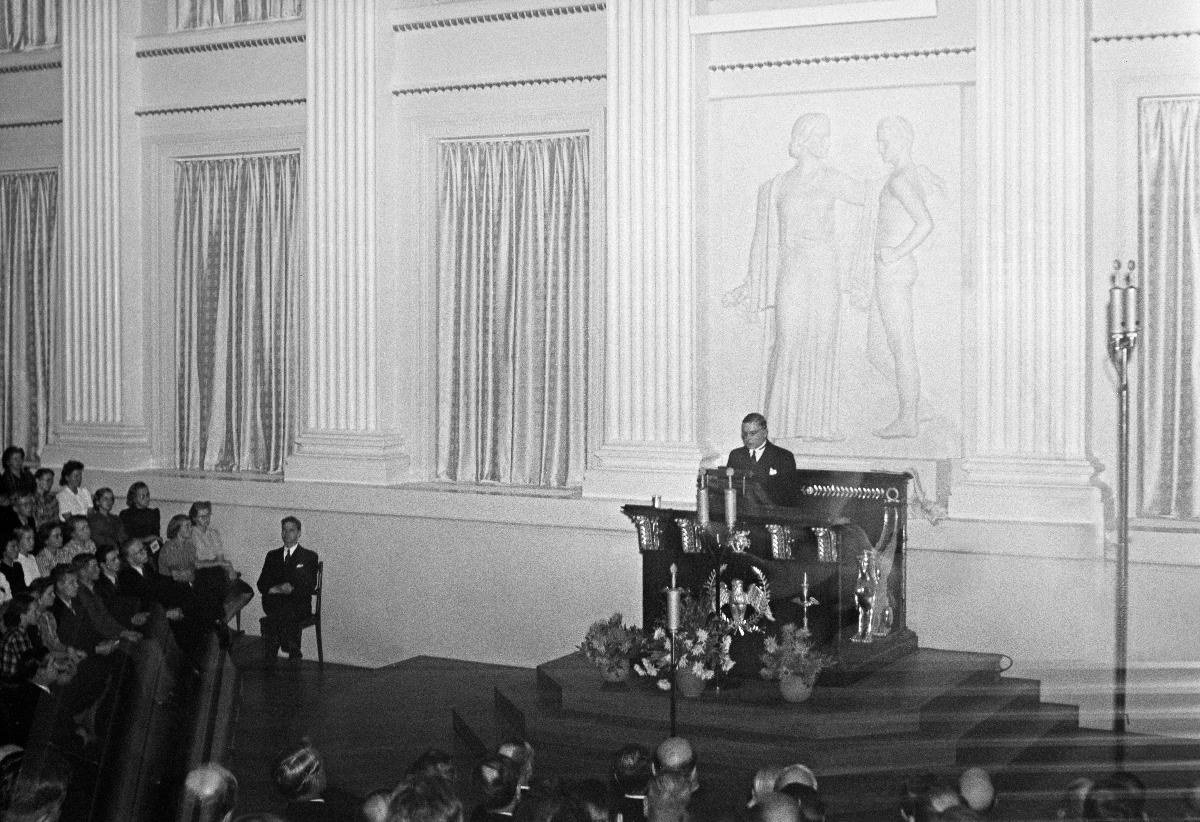
Helsingin yliopiston 300-vuotisjuhlat
Helsingfors universitets 300-årsjubileum; Tricentennial Celebrations of the University
sisällön kuvaus: Helsingin yliopiston 300-vuotisjuhlat Helsingin yliopiston juhlasalissa 4.9.1940. content description: The Helsinki university tricentennial celebrations in the Solemnity Hall of Helsinki university 4.9.1940. innehållsbeskrivning: Helsingfors universitets 300-årsjubileum i Helsingfors universitets solennitetssal 4.9.1940.
Kuvaaja: Sundström, Hugo, kuvaaja
Vuosi: 1940
Paikka: Suomi, Uusimaa, Helsinki
Aiheet: Linkomies, Edwin; HBL; yliopistot; vuosijuhlat; universities; högskolor; universitet; jubileer; fester; jubileums; festivities; celebrations